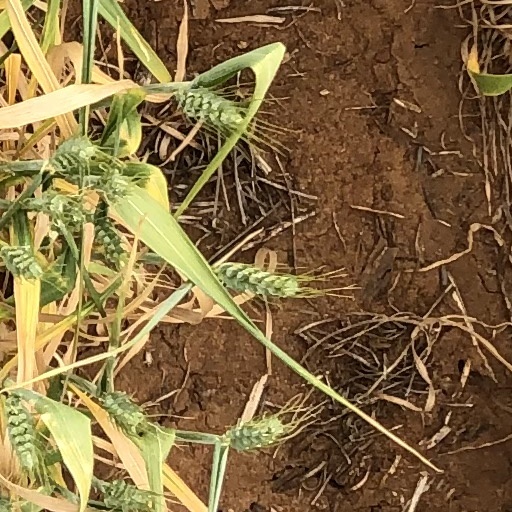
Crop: wheat